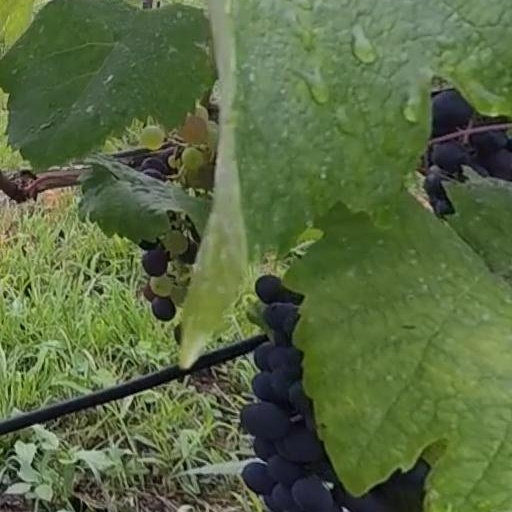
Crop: grape